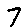
Label: 7